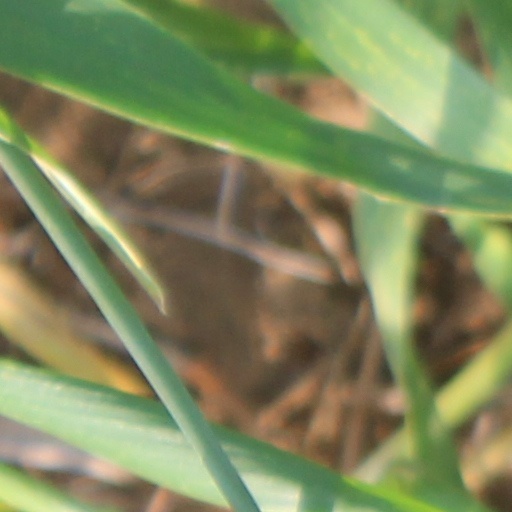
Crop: wheat